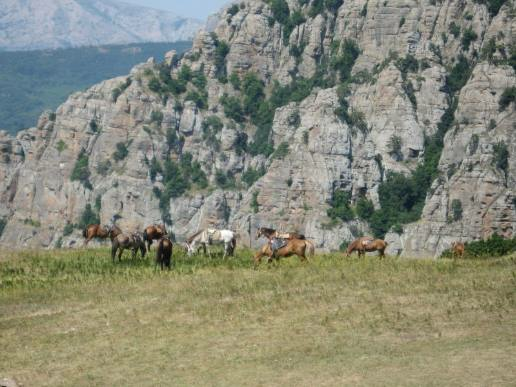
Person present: No